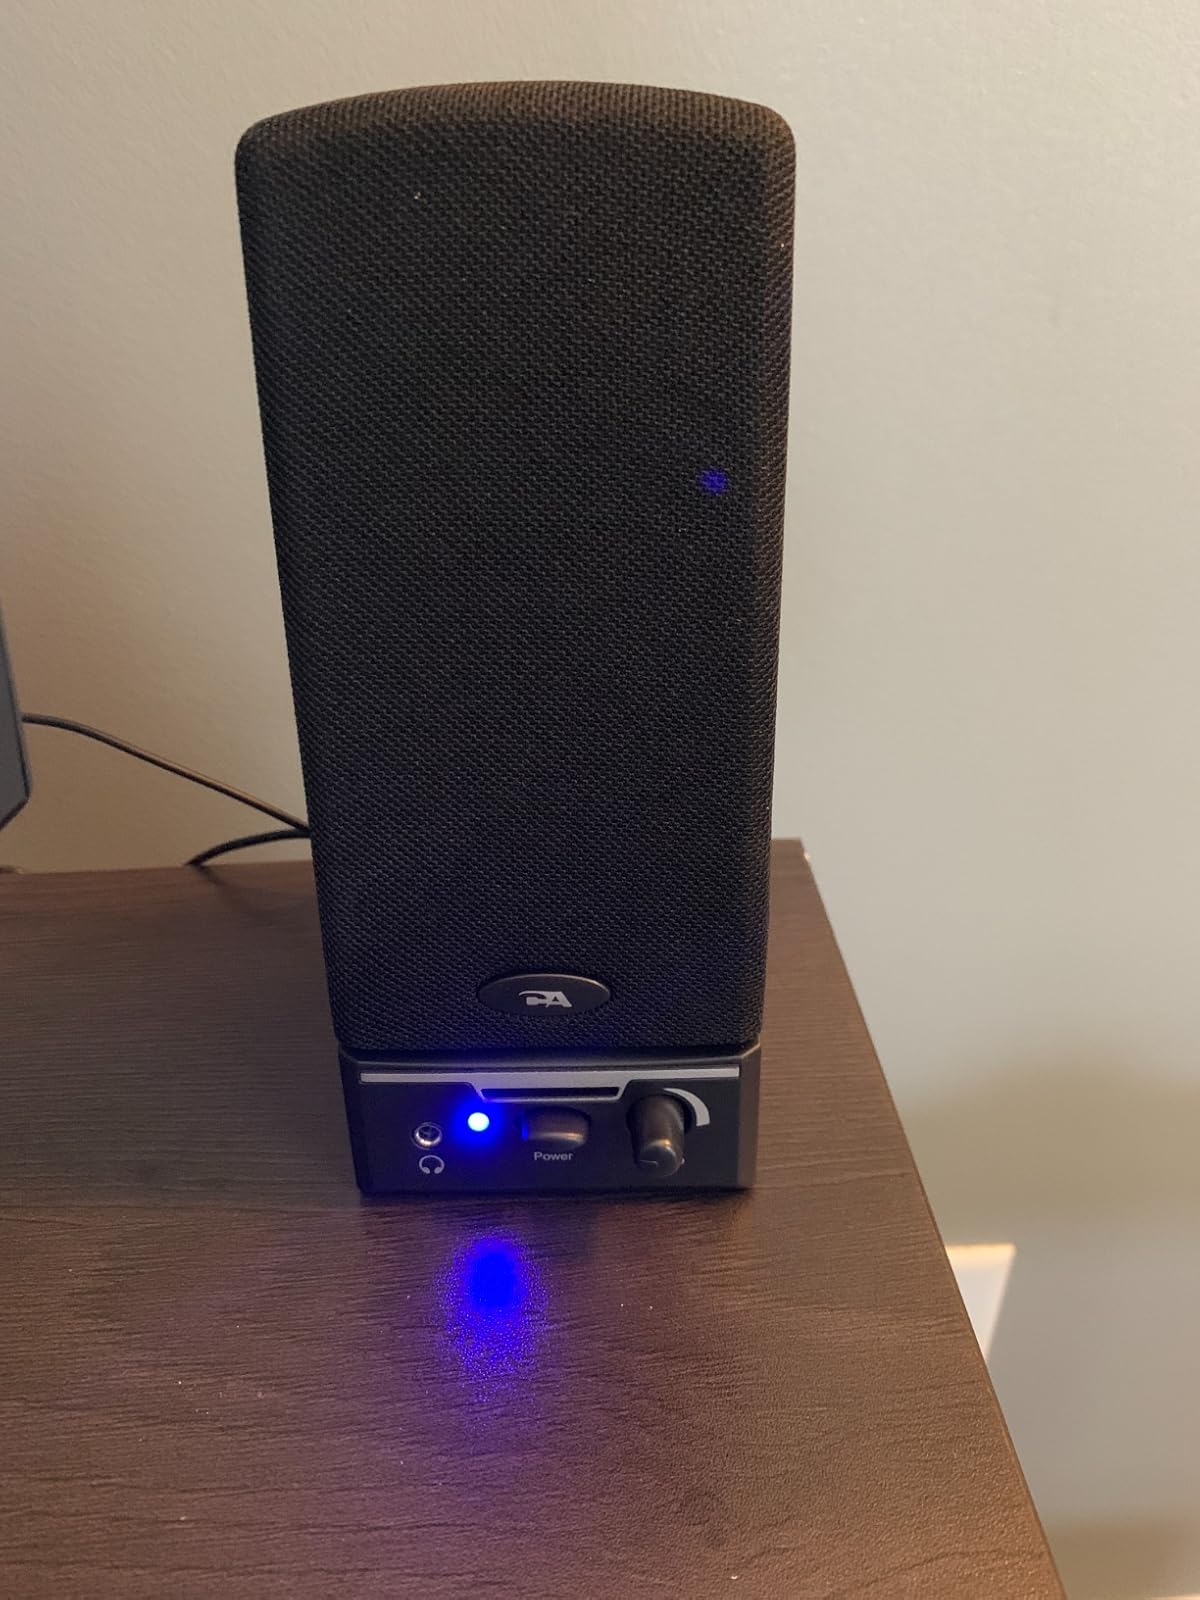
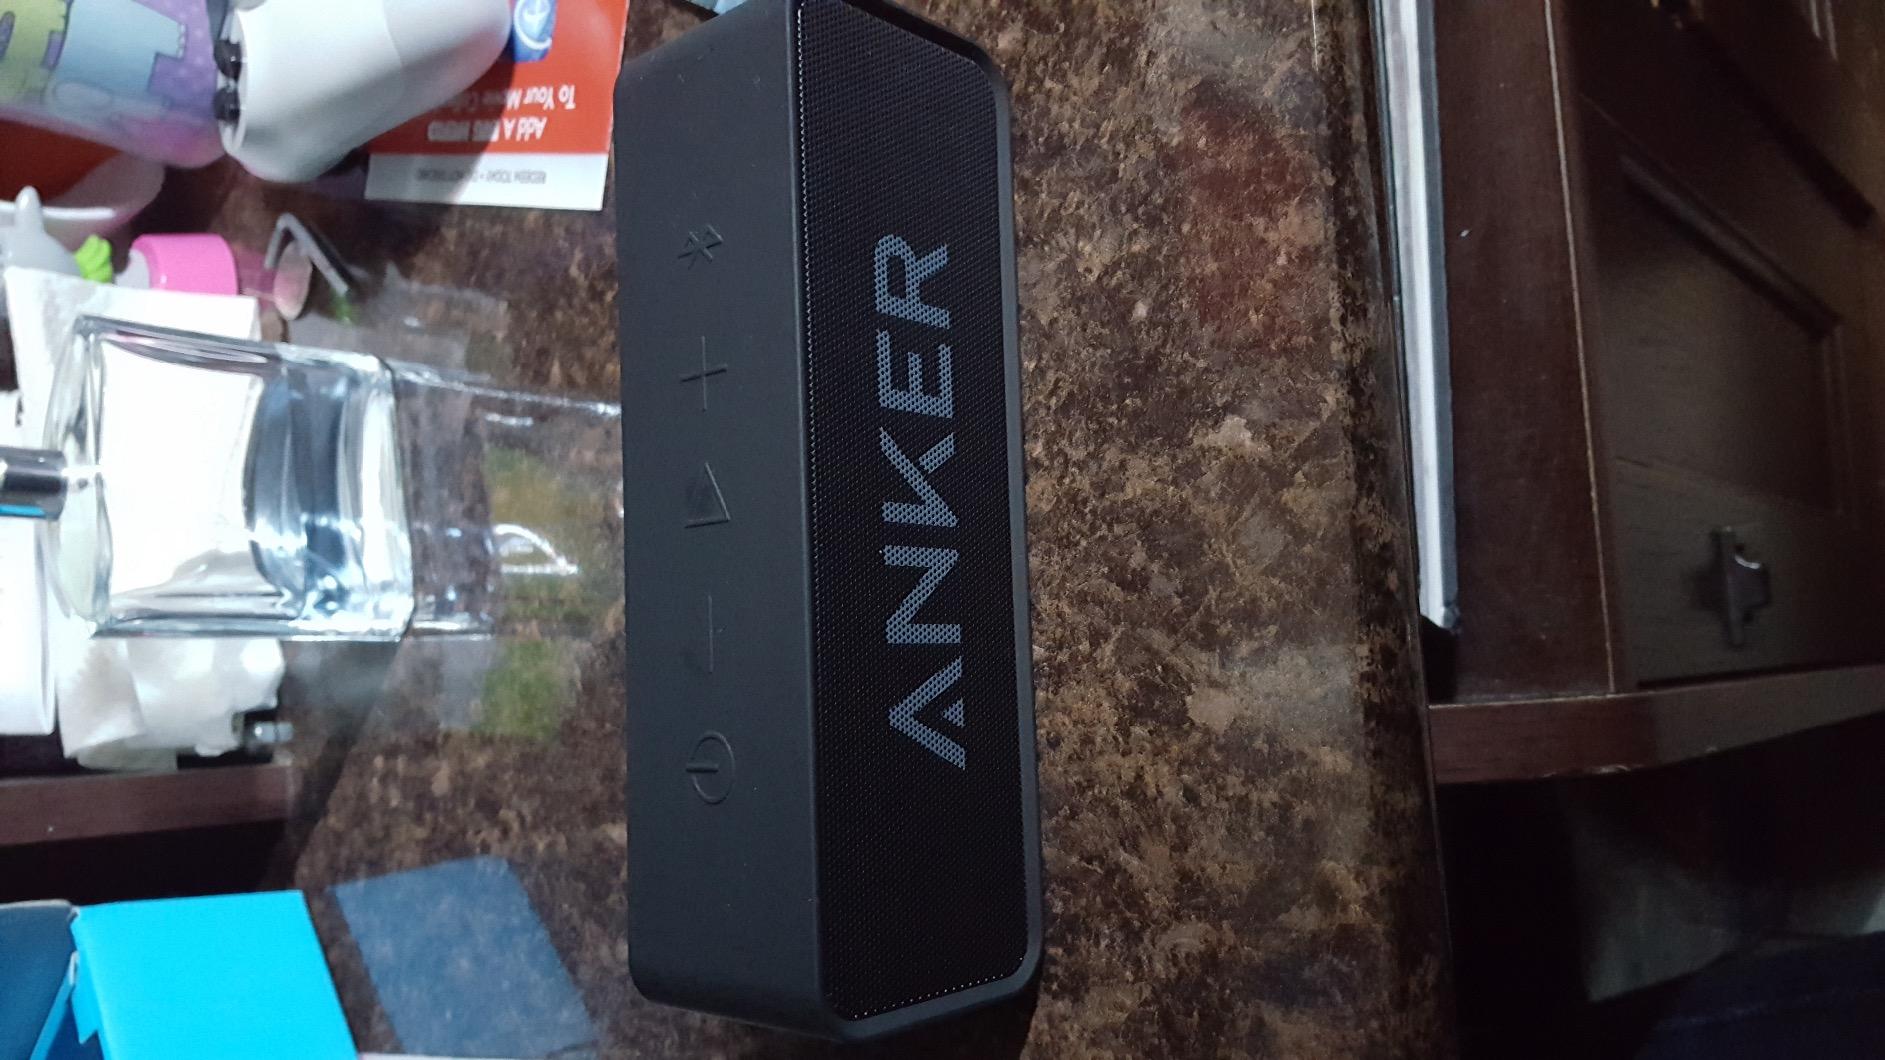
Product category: speaker
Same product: no